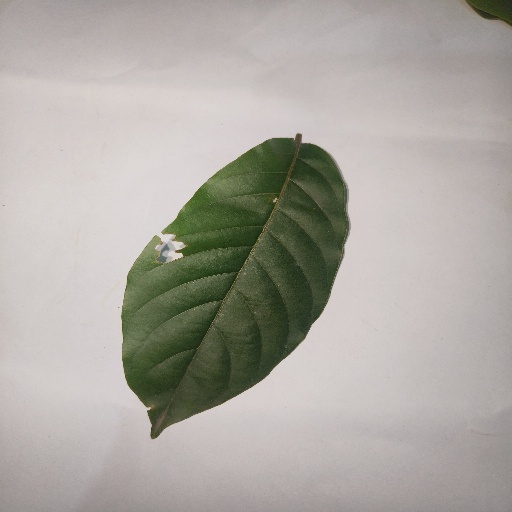
Species: HariTaki
Leaf condition: Shot Hole